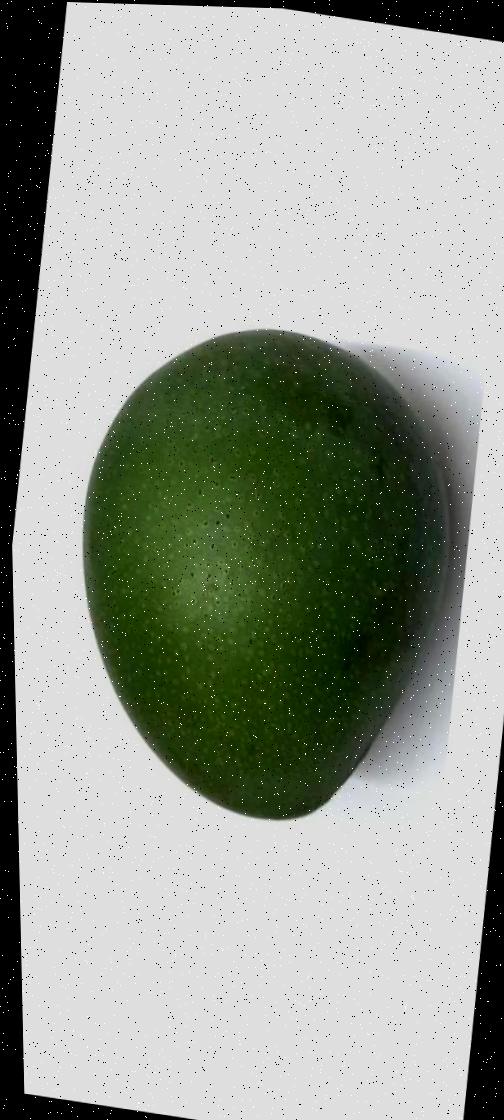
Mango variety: Ashshina Zhinuk